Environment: real
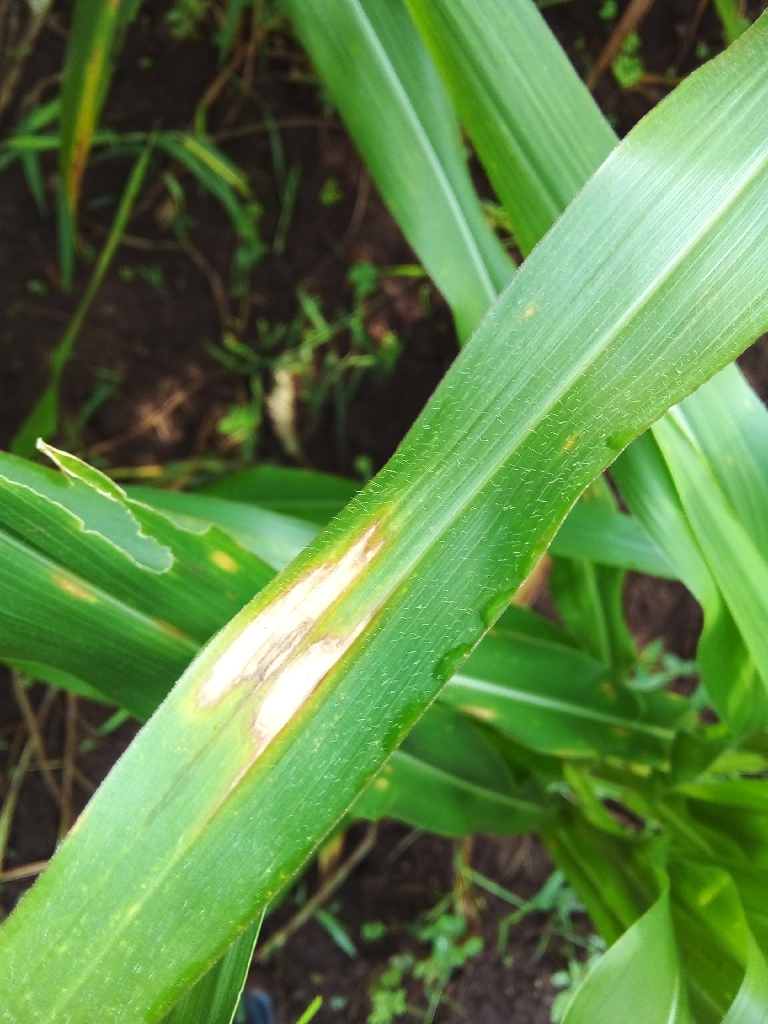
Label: northern_corn_leaf_blight